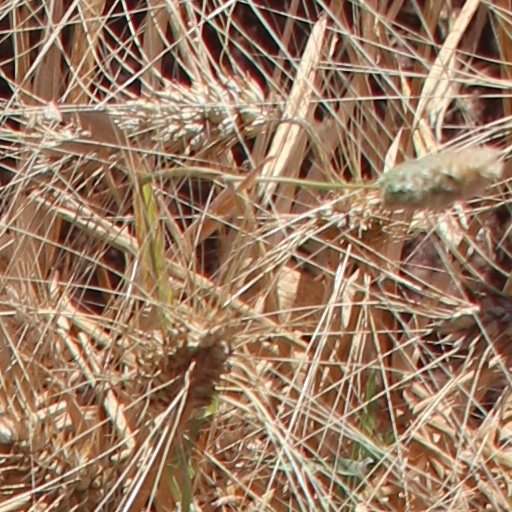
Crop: wheat